Barbara Stanwyck on stage, screen, radio and television

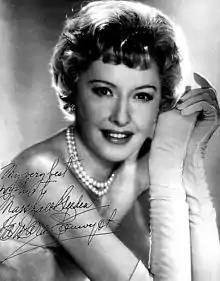
Barbara Stanwyck (1950)

Barbara Stanwyck (born Ruby Catherine Stevens, 1907–1990) was a prolific American actress and dancer who appeared in a total of 95 theatrically released full-length motion pictures. Orphaned before she was old enough to attend school, she became fascinated by the burgeoning film industry, and actress Pearl White in particular, whom she would mimic on the playgrounds. "Pearl White was my goddess, and her courage, her grace, and her triumphs lifted me out of this world."